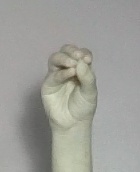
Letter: ha